Saubach Formation

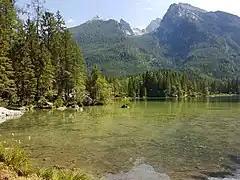
The Main Unit of the formation crops out near the Hintersee

The Saubach Formation is a geological formation in Austria and Germany, dating to about 180–174 million years ago. It was described originally as Saubachschichten in 1975, and classified as part of the Lower Jurassic Adnet Group.